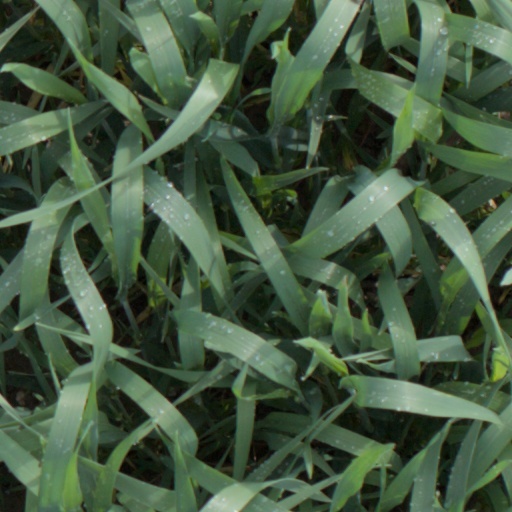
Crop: wheat